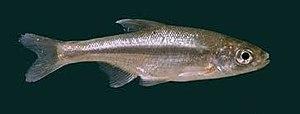
Acanthobrama est un genre de poissons de la famille des Cyprinidae.
Acanthobrama telavivensis, communément appelé Ablette du Yarkon, est une espèce de poissons osseux de la famille des Cyprinidae. Décrite en 1973 et considérée en 2006 comme éteinte à l'état naturel, elle est progressivement réintroduite dans les rivières côtières en Israël d'où elle est endémique. L'épithète telavivensis fait référence à la plus grande ville du pays, Tel Aviv.